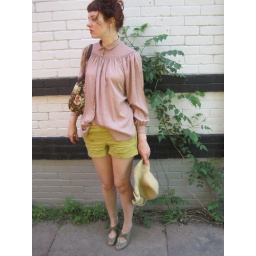
wearing: shorts from f21; vintage blouse thrifted in denver; shoes from some online shoe place; jcrew paper straw hat thrifted somewhere